Downtown Manhattan Historic District

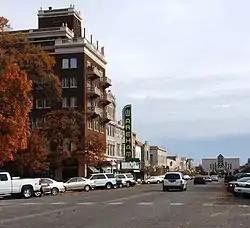

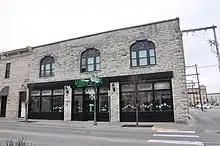
105 N 3rd St. Manhattan Kansas

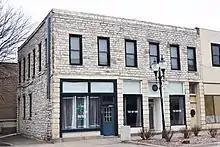
110 N 3rd St Manhattan Kansas

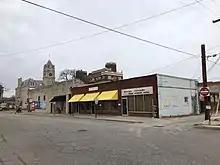
111-115 S 5th St. Manhattan Kansas

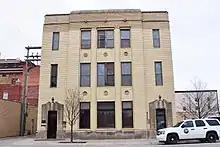
Telephone Co Building 115 N 4th St Manhattan Kansas

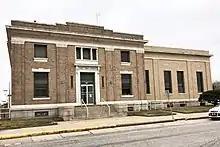
US Post Office Bldg 401 Houston Manhattan Kansas

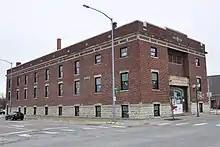
Community House bldg 120 N 4th St Manhattan Kansas

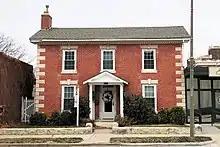
Powers Residence 426 Houston St. Manhattan Kansas

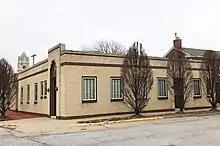
Ball Clinic Building 428 Houston St. Manhattan Kansas

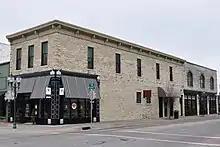
Orville Huntress Building 300 Poyntz Ave Manhattan Kansas

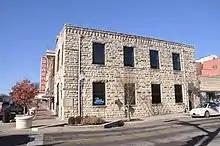
Manhattan State Bank Building 400 Poyntz Ave Manhattan Kansas

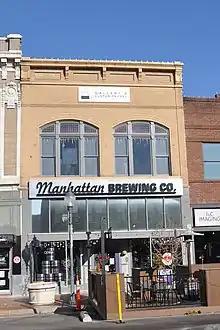
Smith Building 406 Poyntz Ave Manhattan Kansas

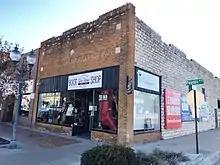
Manhattan Grange Building 431 Poyntz Ave Manhattan Kansas

The Downtown Manhattan Historic District in Manhattan, Kansas is a historic district which was listed on the National Register of Historic Places in 2007. The district generally includes the blocks between Humboldt and Pierre Sts. from 3rd to 5th Sts.